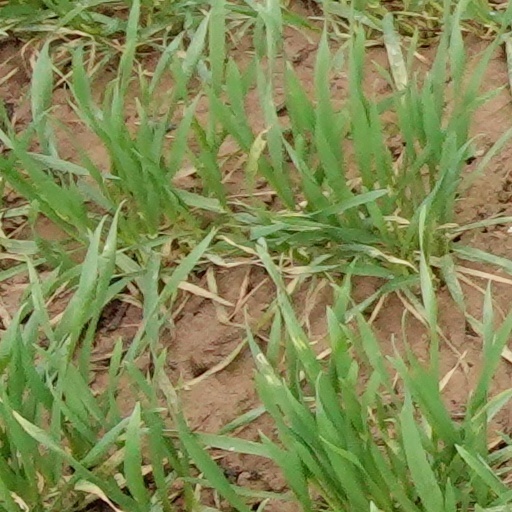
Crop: wheat